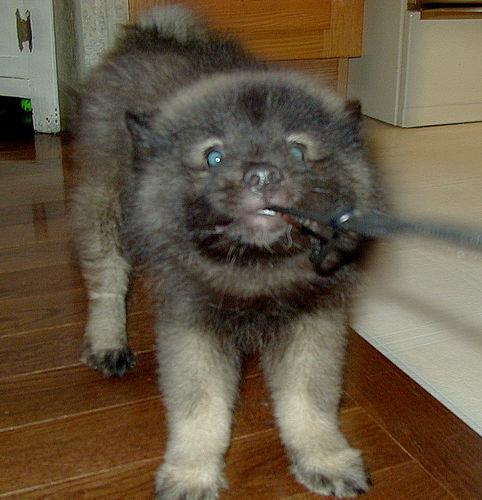
Breed: keeshond